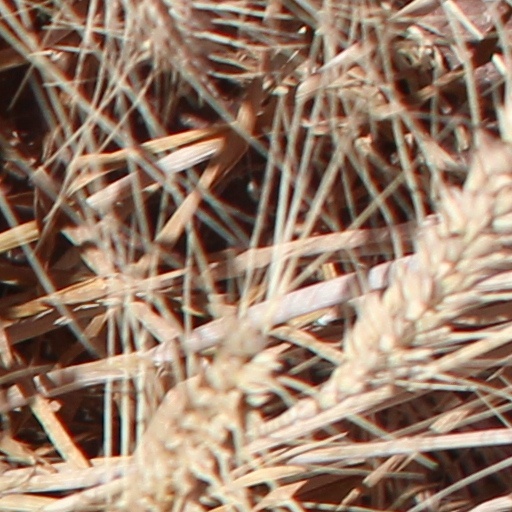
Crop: wheat